Drill bit (well)

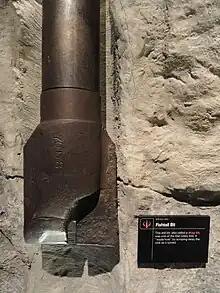
Fishtail bit. One of the earliest version of fixed cutter bits.

The first commercially successful rolling cutter drill bit design was disclosed in U.S. patents granted to Howard R. Hughes, Sr. on August 10, 1909, and which led to the creation of what became the Hughes Tool Company. This bit employed two conical steel rolling elements with milled teeth that engaged the formation, when the device was rotated, to produce the cutting action. This design represented a significant improvement in drilling performance over the so-called "fish tail" scraper type bits commonly used in rotary drilling at the time, and over the next two decades, rotary drilling with rolling cutter bits largely replaced all other drilling methods in the oilfield. The significance of the Hughes Two-Cone Drill Bit was recognized on its 100th anniversary when it was designated a Historic Mechanical Engineering Landmark by the American Society of Mechanical Engineers.